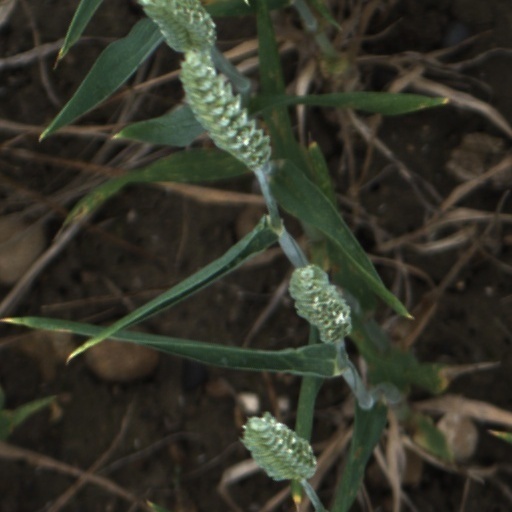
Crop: wheat